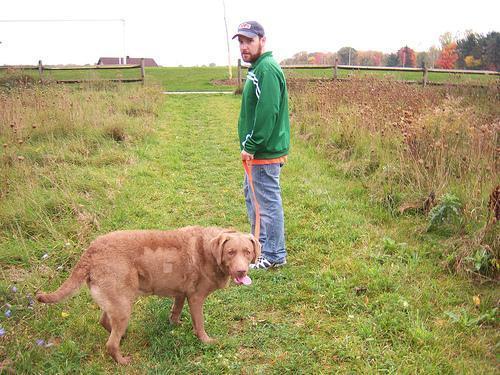
Chesapeake_Bay_retriever